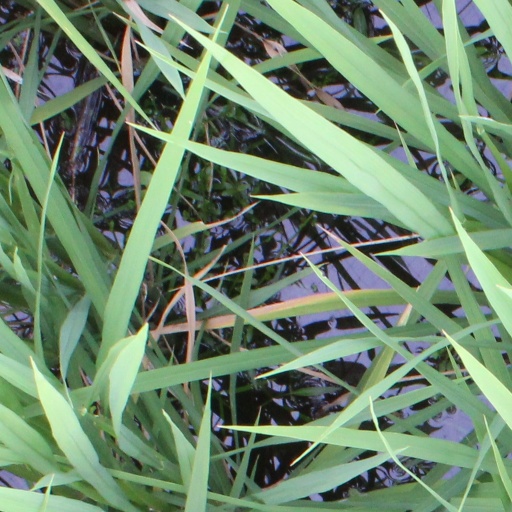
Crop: rice